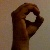
The image shows a hand gesture representing the letter 'O' in Indian Sign Language.